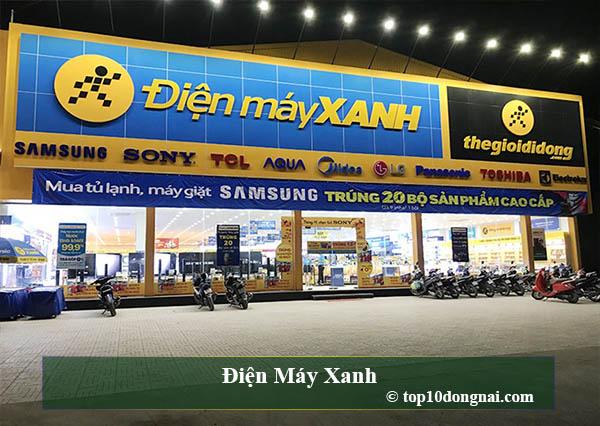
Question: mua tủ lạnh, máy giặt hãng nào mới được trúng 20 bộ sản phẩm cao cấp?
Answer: samsung